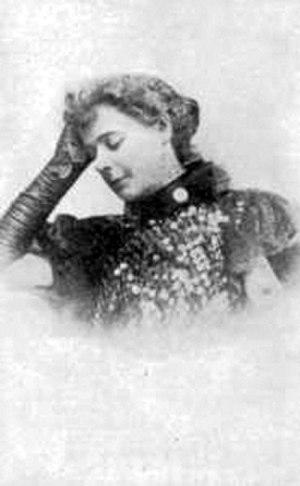
Guy d’Hardelot est le pseudonyme d’Helen Guy, épouse Rhodes, compositrice et pianiste française.